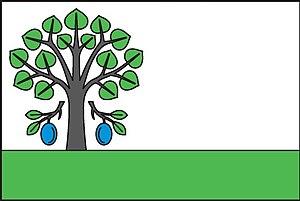
Milonice est une commune du district de Blansko, dans la région de Moravie-du-Sud, en République tchèque. Sa population s'élevait à 176 habitants en 2017.